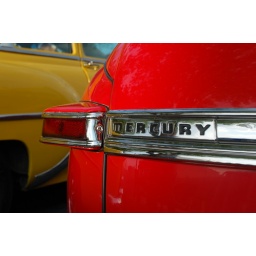
A glorious old girl at the Cruise-In car festival in downtown Fuquay-Varina. There's another one scheduled next month...